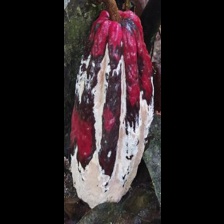
Label: moniliophthora